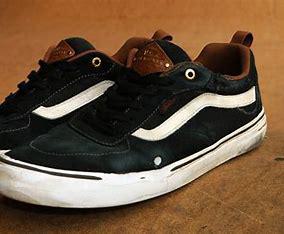
Brand: Vans
Model: Skate Skate